Which point is corresponding to the reference point?
Reference image:
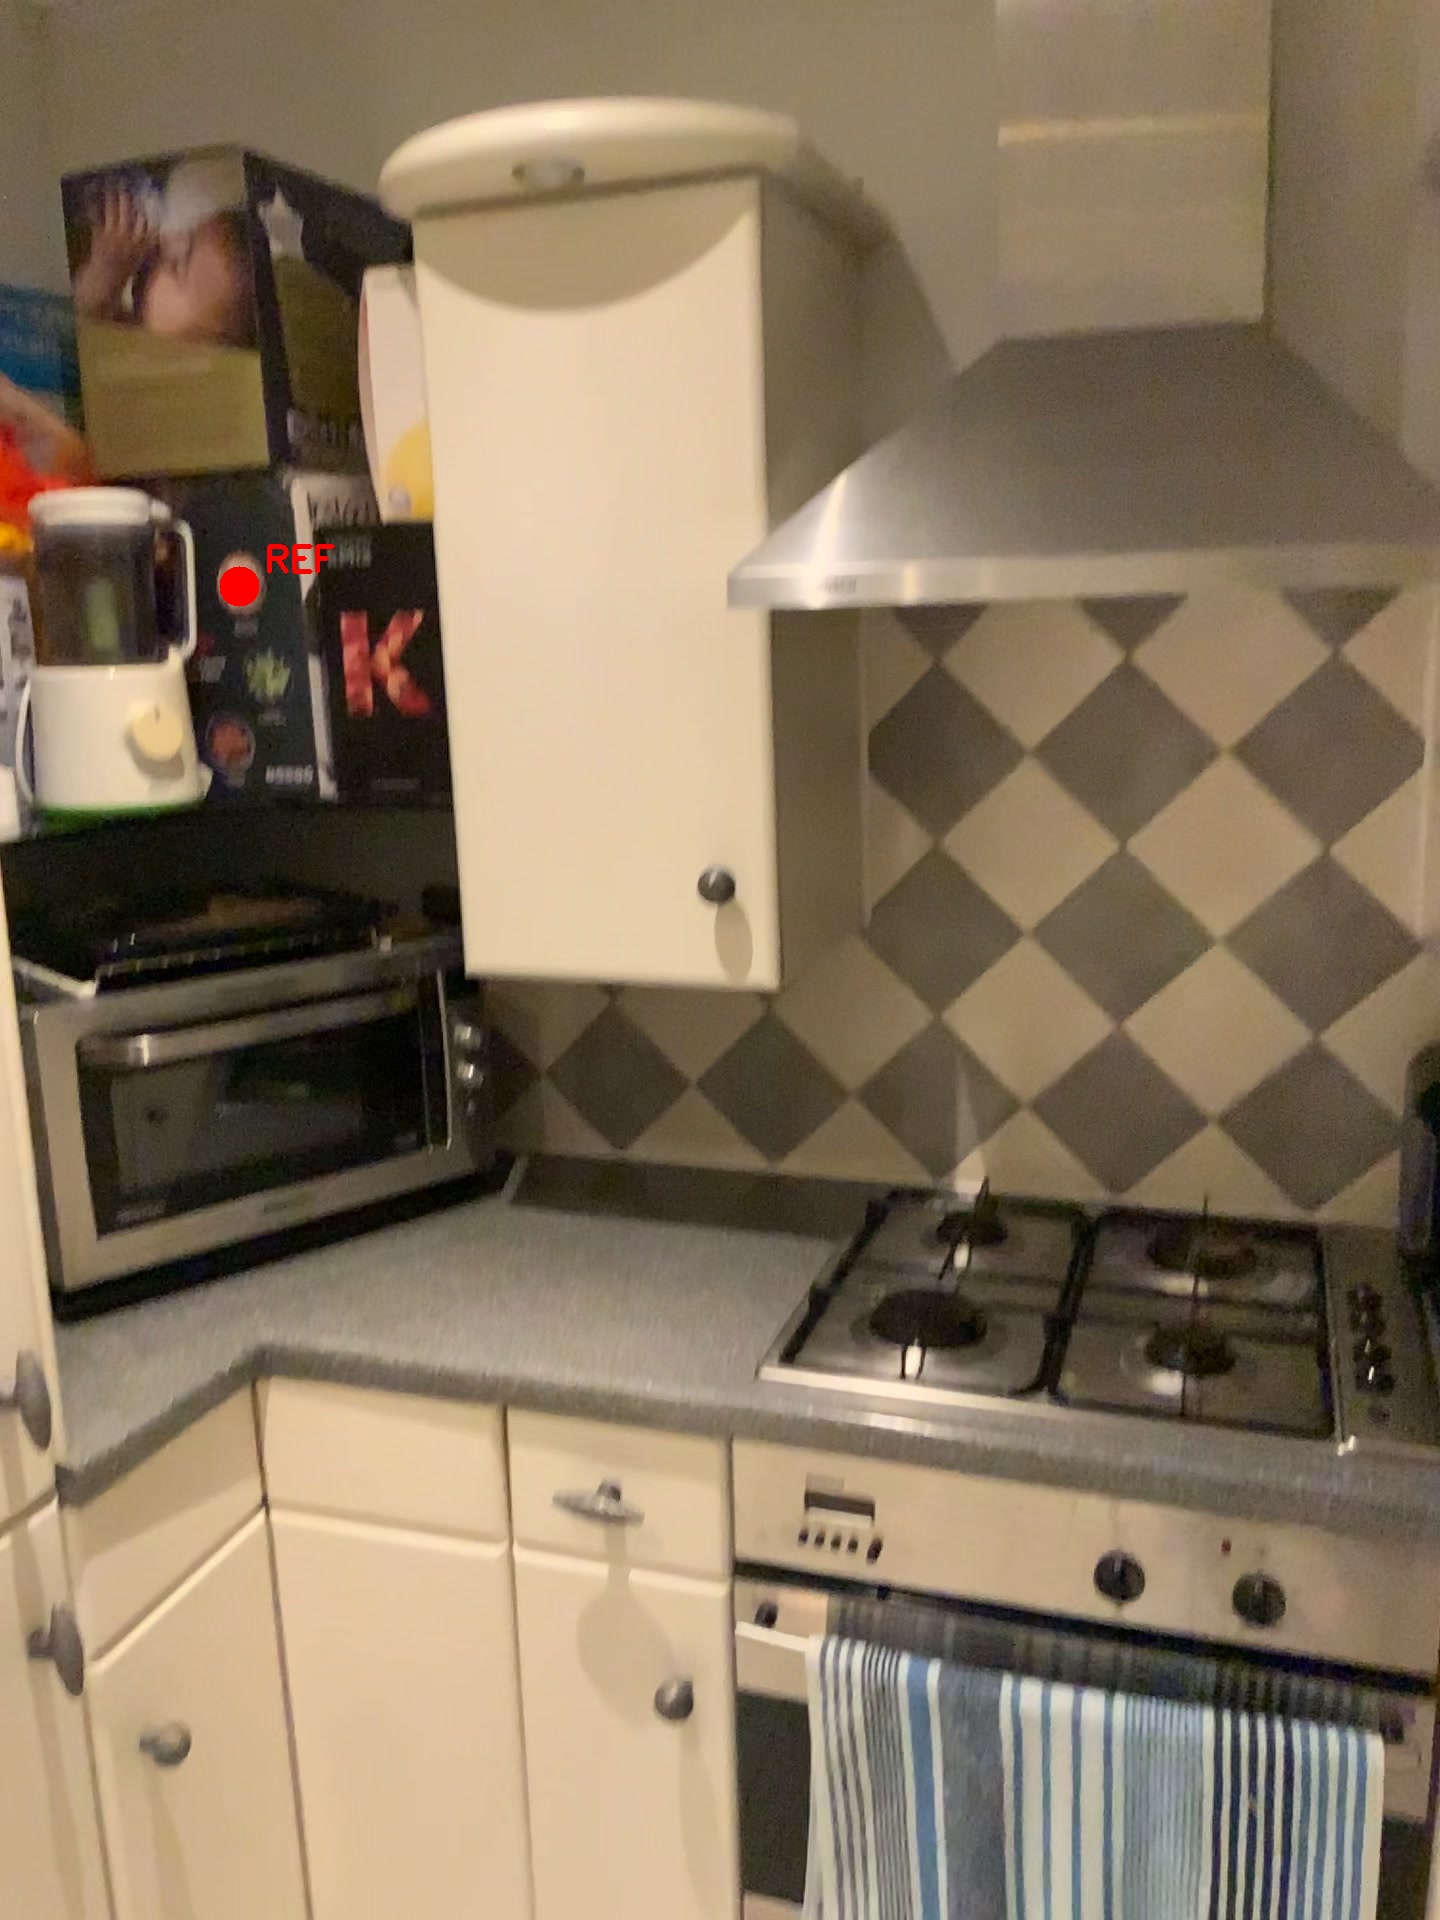
Option image:
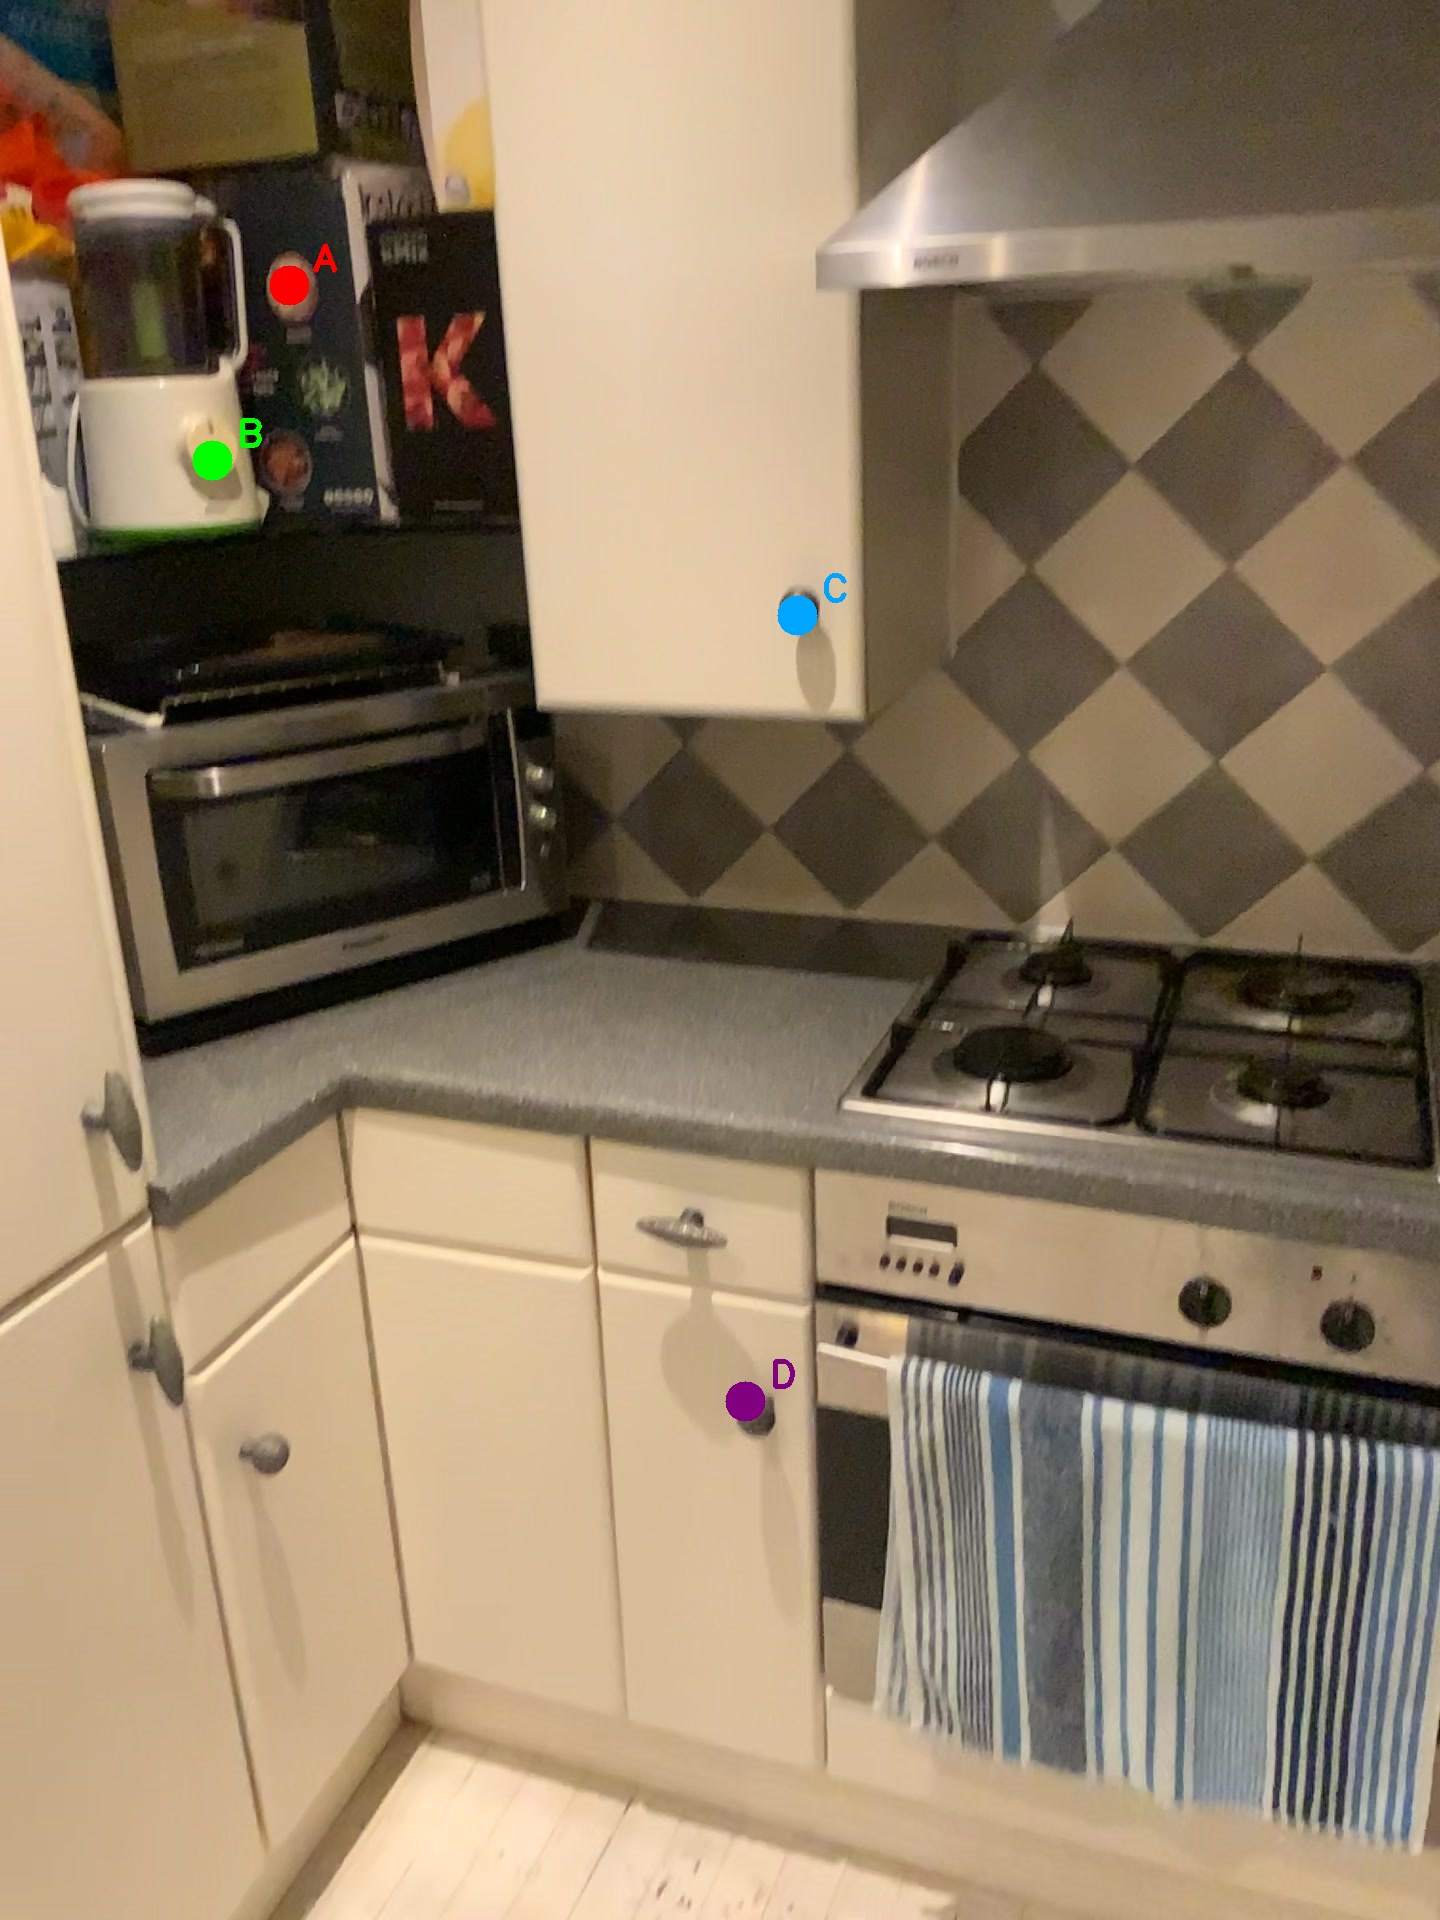
Choices:
Point A
Point B
Point C
Point D
Answer: (A)